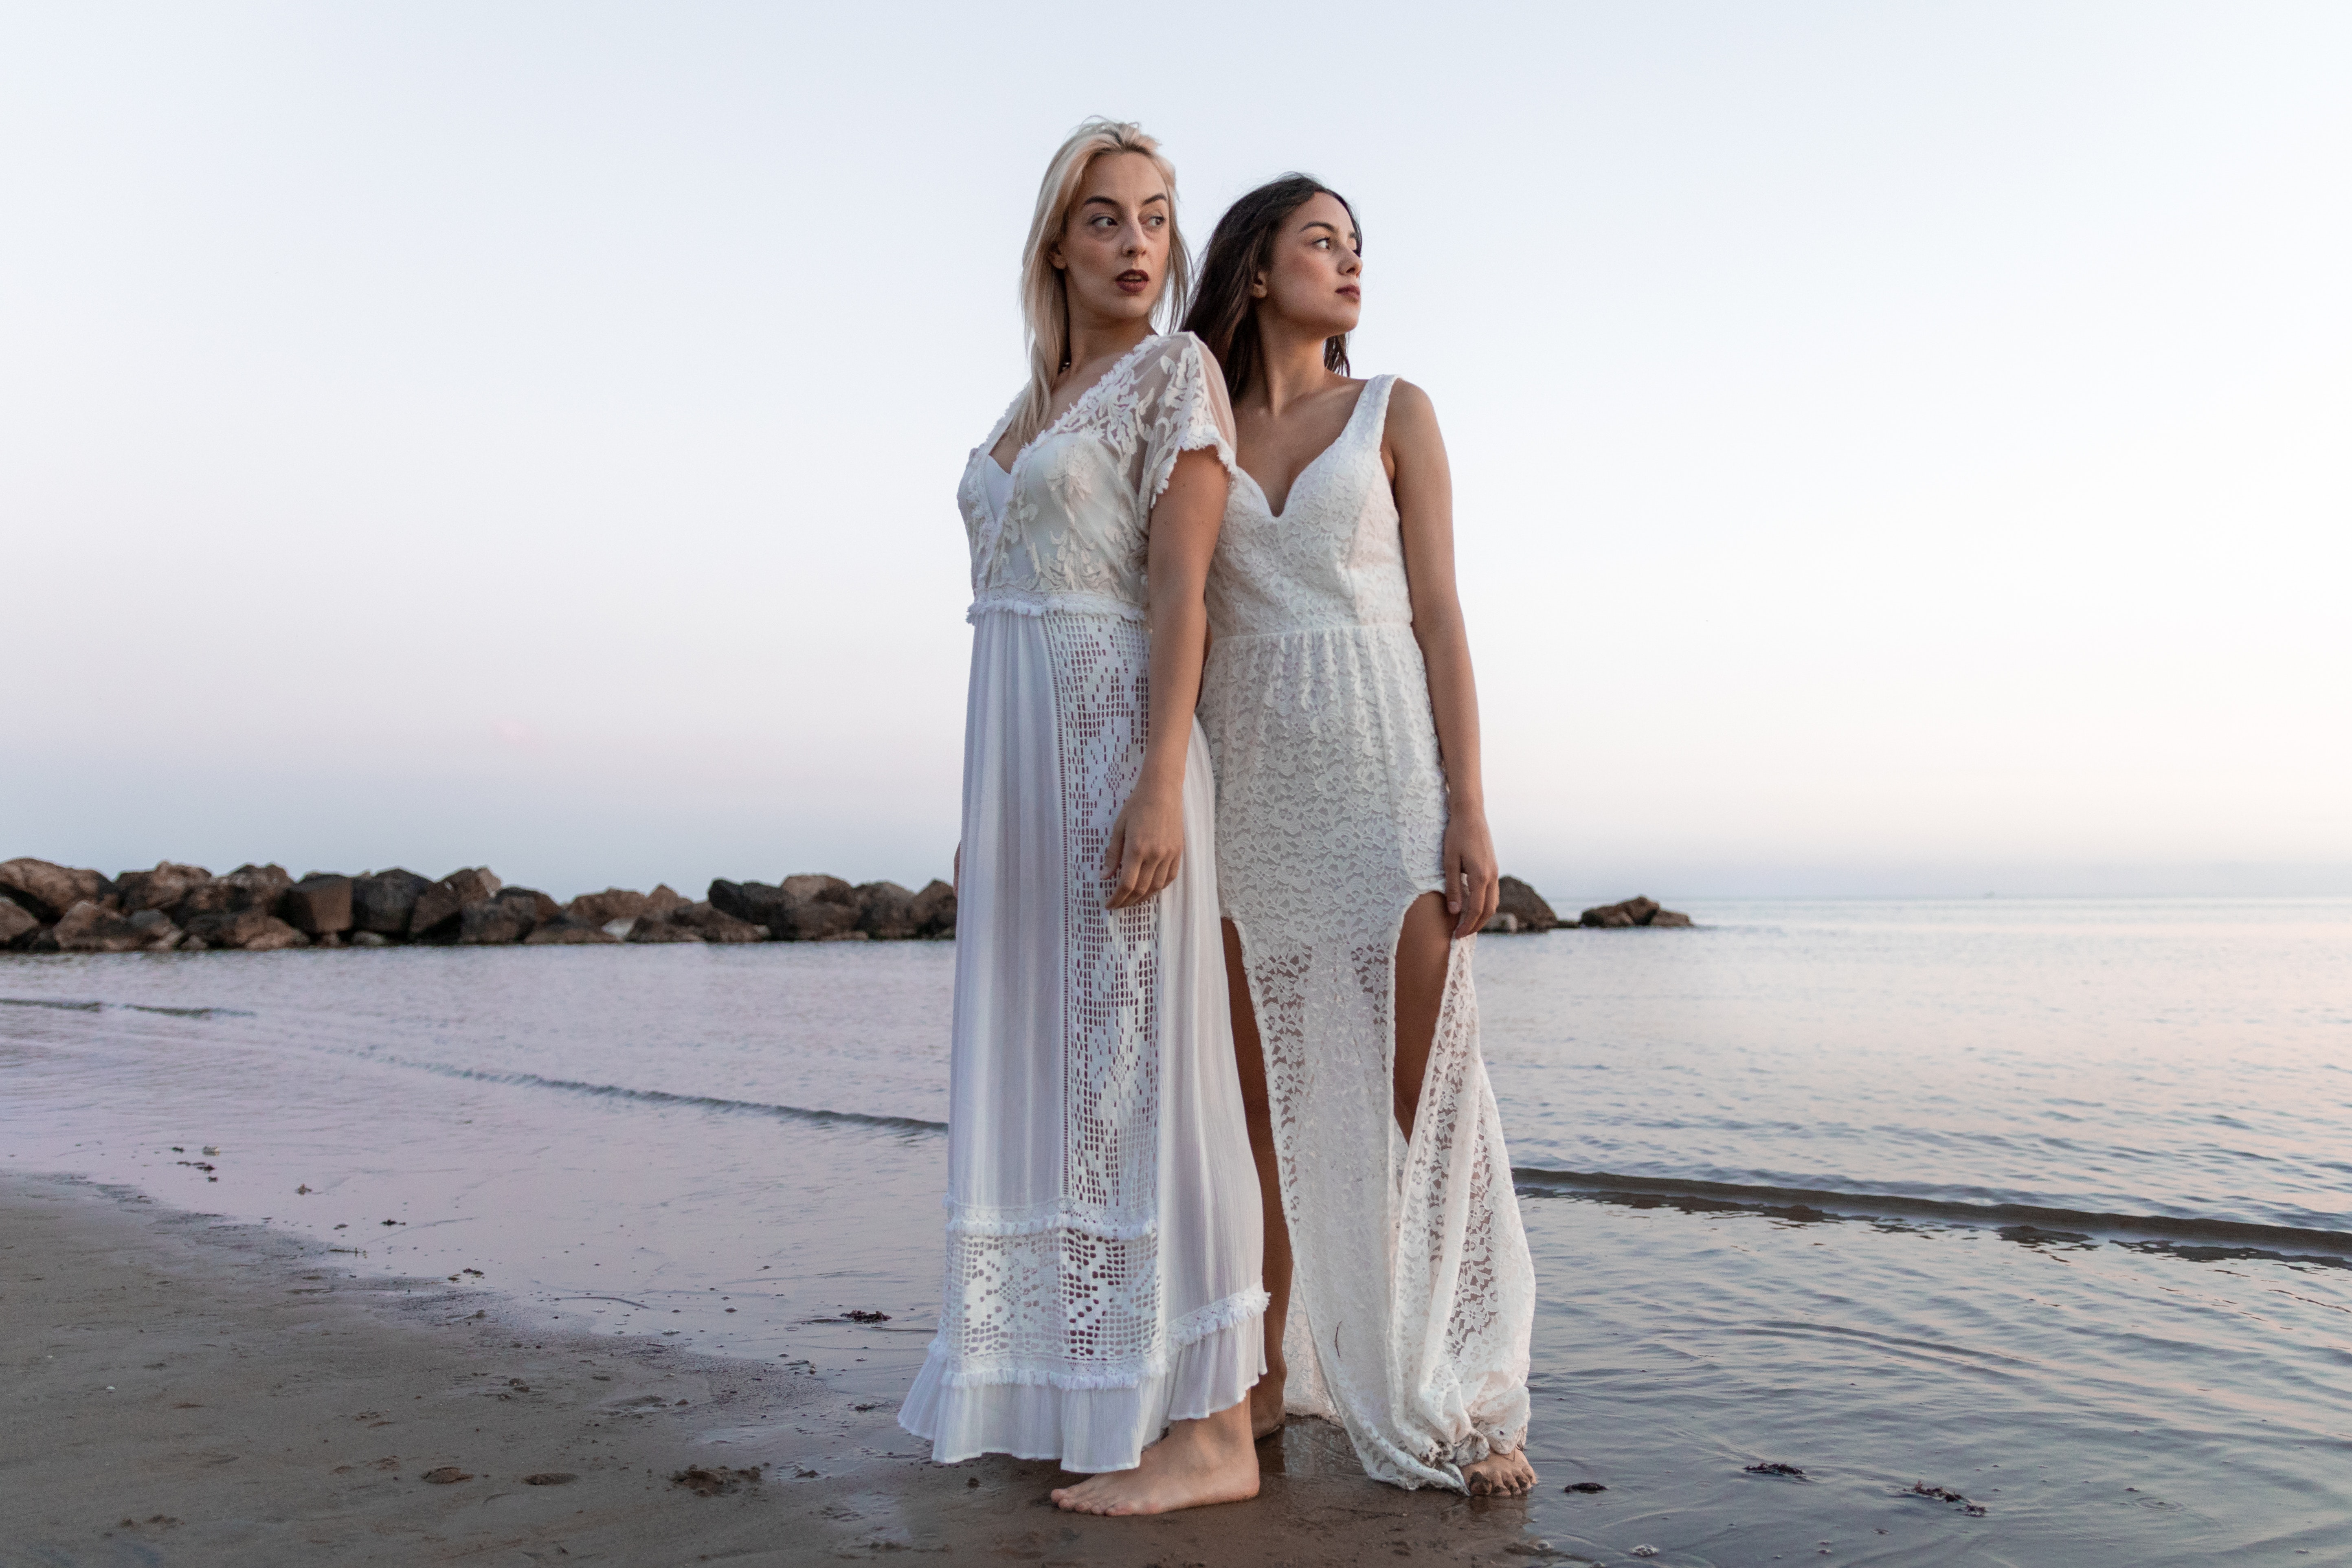
white, photograph, clothing, dress, gown, fashion, beach, photography, fun, summer, wedding dress, sea, photo shoot, outerwear, ocean, vacation, bridal clothing, long hair, fashion design, happy, coast, formal wear